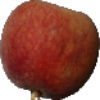
Label: Peach 1